History of Dalmatia

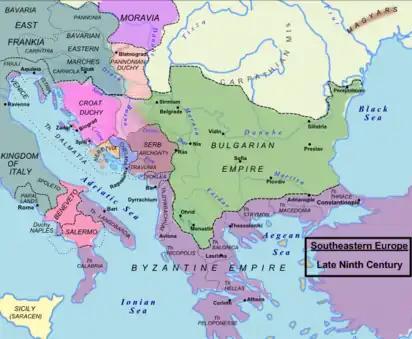
The Duchy of Croatia (in pink) and other Slavic lands of Dalmatia in 850 AD

Following the great Slavic migration into Illyria in the first half of the 6th century, Dalmatia became distinctly divided between two different communities: